Tobias Rehberger

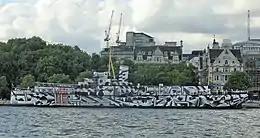
"Dazzle Ship London", HMS "President", London, 2014, a play on dazzle camouflage a century after the First World War

Rehberger also spent some time in Cameroon, where he provided native crafts workers with his crude drawings of well-known modernist chairs and asked them to recreate the designs. The results were filled with cultural misreadings: Alvar Aalto's classic three-legged stool, for instance, was given an extra leg for stability.